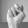
ASL letter: N